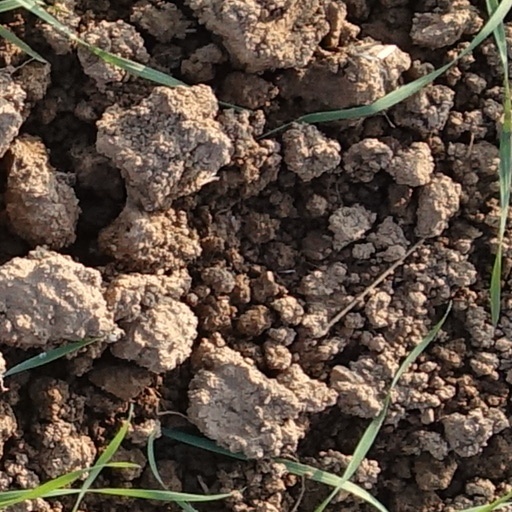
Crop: wheat